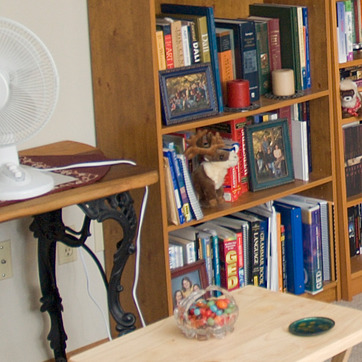
Material: paper